Neoplan Jumbocruiser

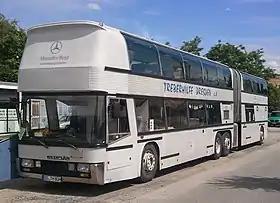
Neoplan Jumbocruiser N138-4

The Neoplan Jumbocruiser is an articulated double-deck multi-axle city coach built by Neoplan Bus GmbH between 1975 and 1992. At in length, wide and in height, it has a capacity for 170 passengers.